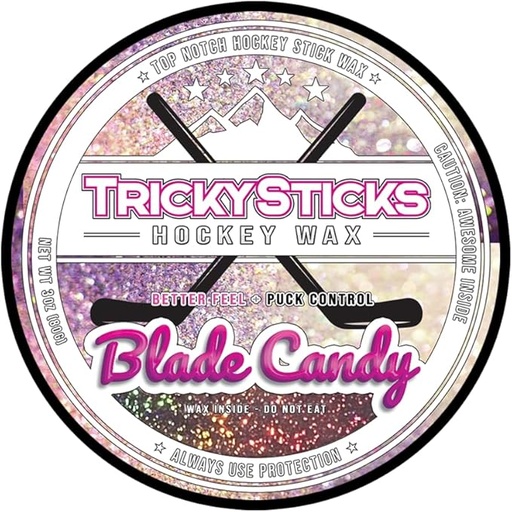
Premium Hockey Stick Wax - Scented for Game Time
About This ✅ SCENTED FOR GAME TIME - Our "Blade Candy Scent" hockey stick wax has candy aroma. Wax up and send. ✅ FOR PLAYERS BY PLAYERS - We use our in wax in every practice, every game, every minute on the ice. Designed by players for peak performance at every level. ✅ HIGH QUALITY TACKY WAX - No Gimmics about stickiness. No harmful additives. We start with a bees wax base and add in 4 addiitonal waxes and oils to give you a handmade, safe, premium wax that is scented for game time. ✅ NO SLIP GRIP - Every bar has 4 blade application groves and our lettering acts as a non slip grip. For little hands and big mitts it's easy to apply in the coldest of conditions. With or without gloves - waxin' up is easy. ✅ EASY OPEN CAN - Our can is easy to open with or without gloves on. If you've ever dropped the wax in a crowded locker room, you'll know just what we mean - The "Screw Can" - so easy you'll celly! ✅ MAX PROTECT - Wax up and protect that beauty of a tape job all game long. No more late game slips and wet noodles! ✅ ZERO PFAS - Zero PFAS forever chemicals period. This is important to keep bad stuff off our hands and out of our rinks. Handmade and of course proud to say - MADE IN THE USA
Brand: TrickySticks
Category: Sporting Goods > Athletics > Figure Skating & Hockey > Hockey Stick Care > Hockey Stick Wax